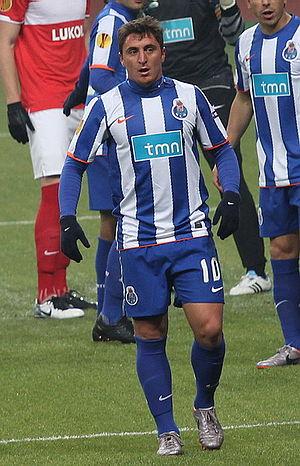
Cristian Gabriel Rodríguez Barrotti, né le 30 septembre 1985 à Montevideo, est un footballeur international uruguayen, évoluant au poste de milieu offensif avec CA Peñarol. Avec 110 matchs internationaux, il est le quatrième joueur le plus capé de l'histoire de l'équipe d'Uruguay. Il a notamment évolué sous les couleurs du Paris Saint-Germain, du FC Porto et de l'Atlético de Madrid.